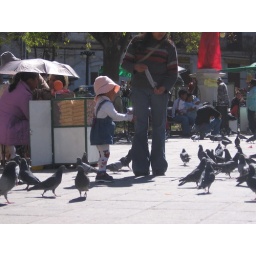
this little girl completly got shit on by a pigeon